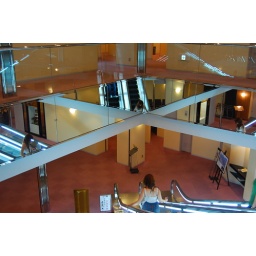
top floor of the asahi building in asakusa.